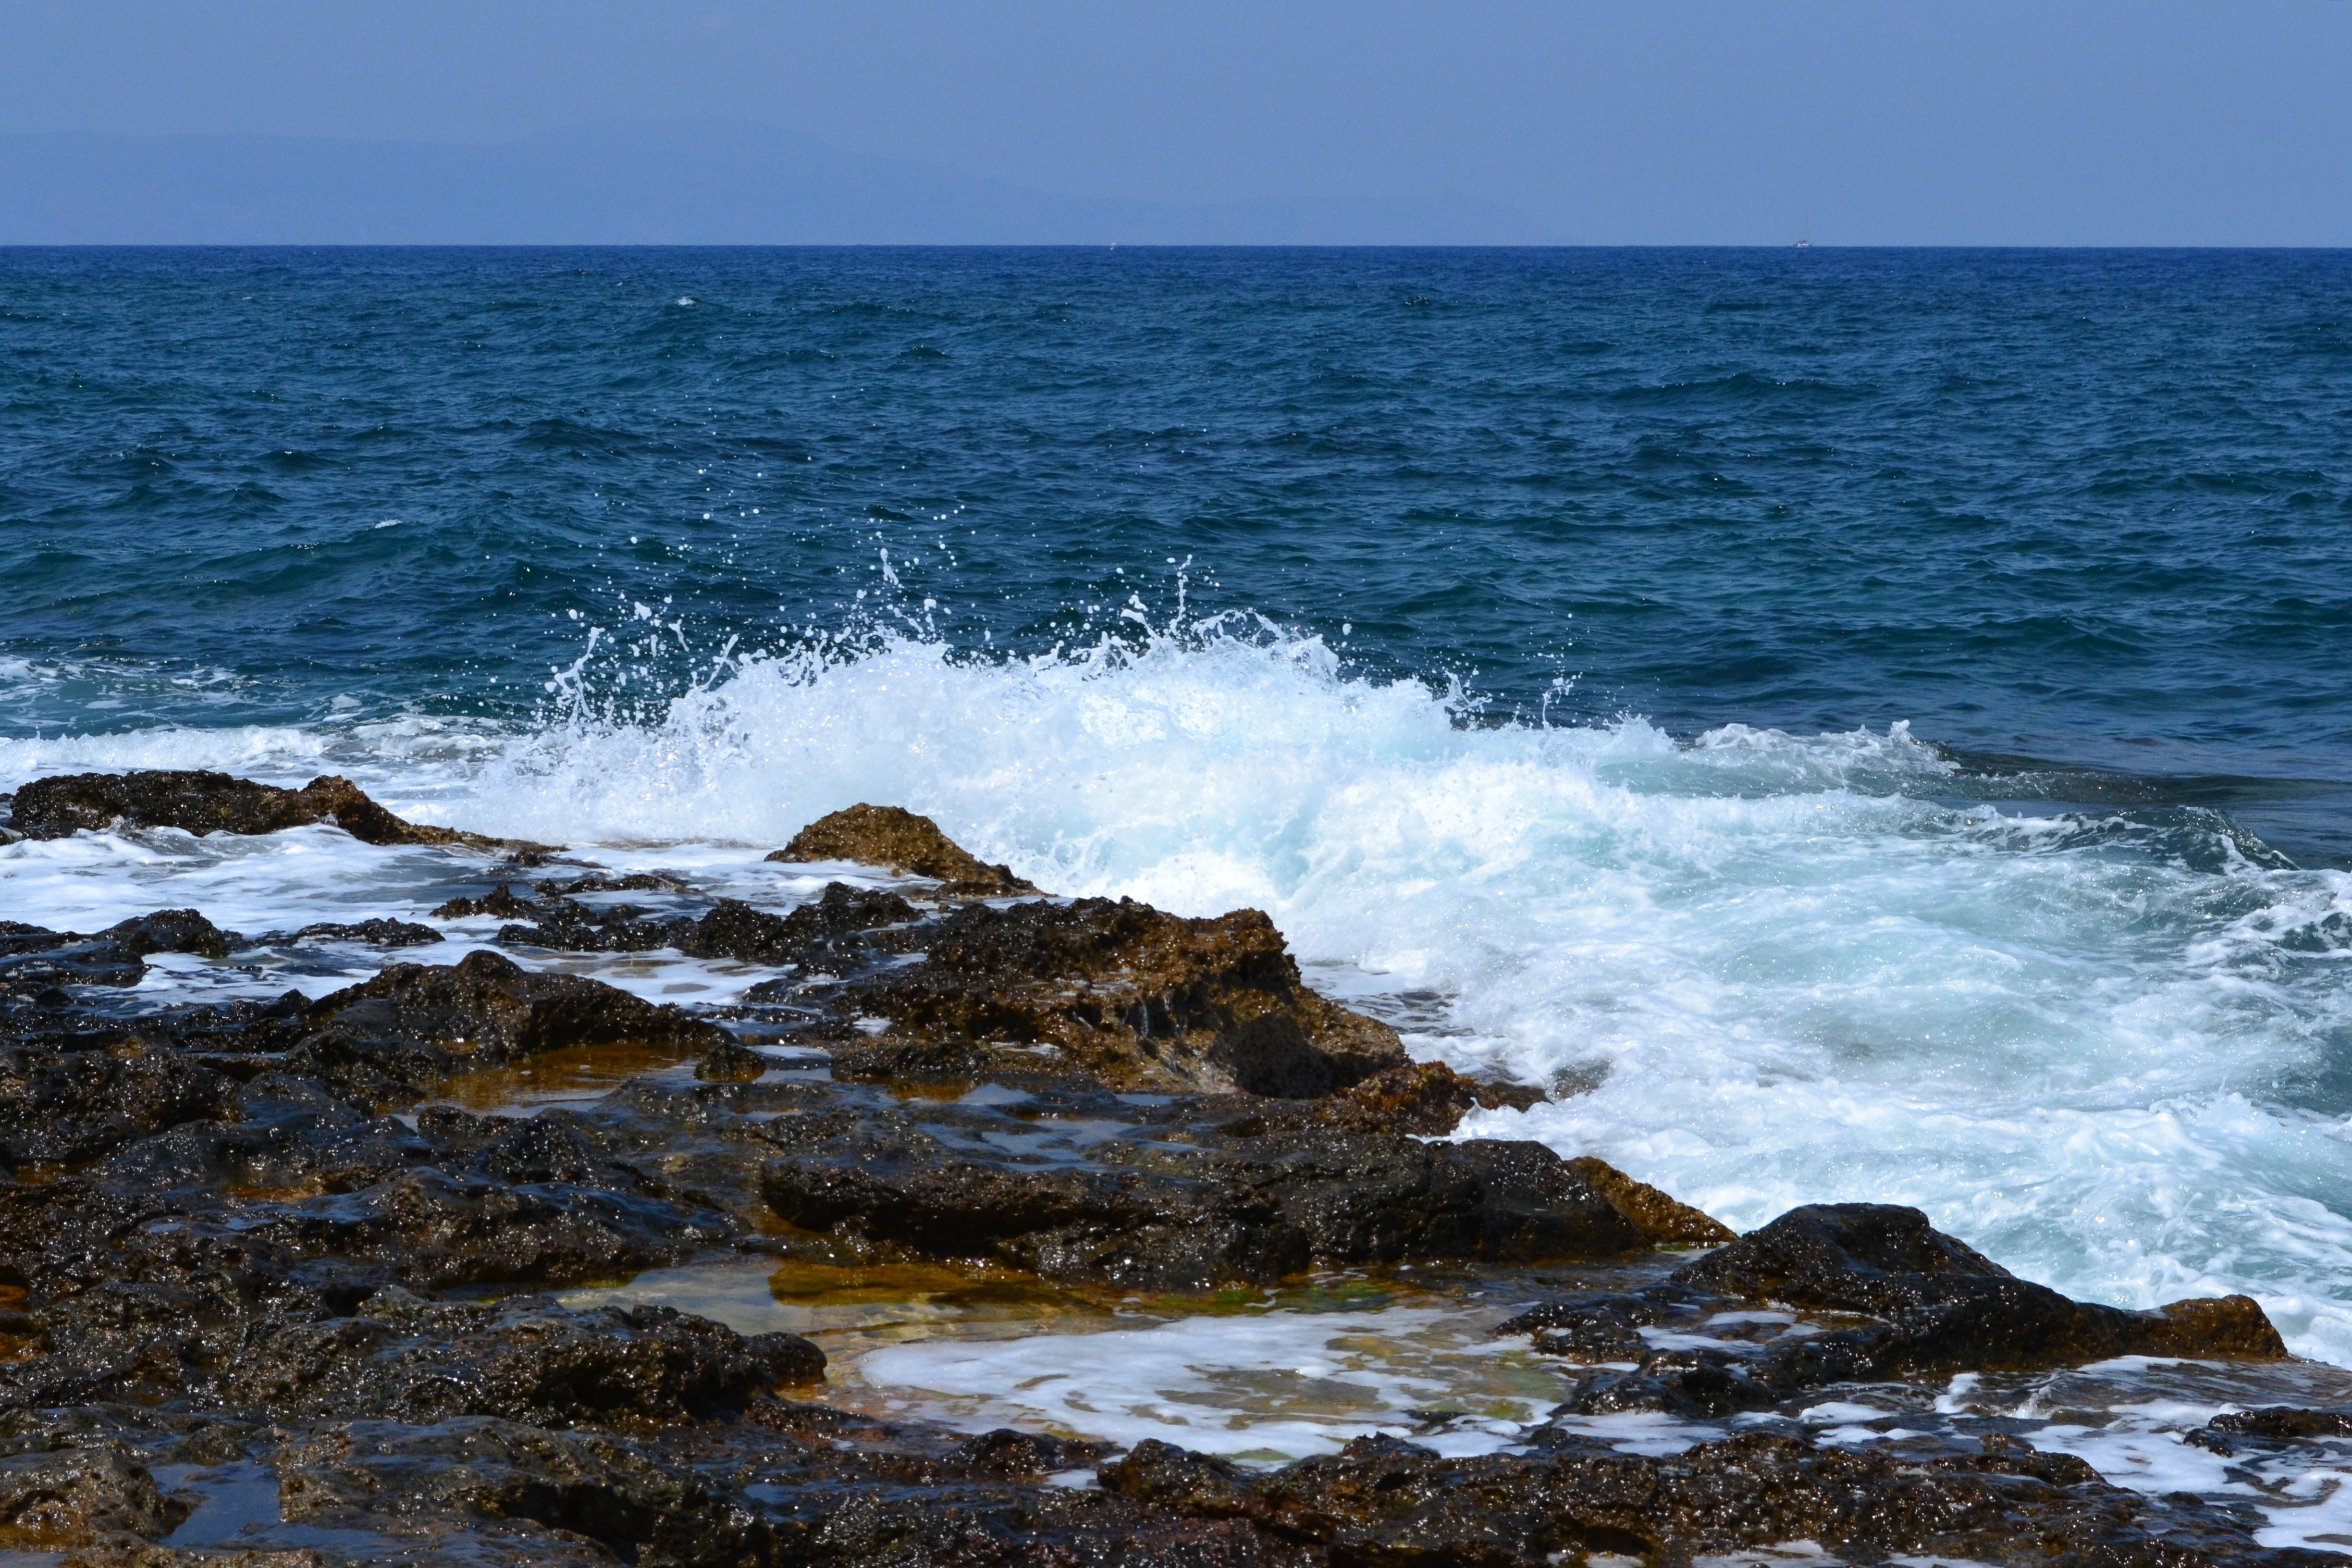
beach, sea, coast, water, rock, ocean, horizon, shore, wave, tide, cliff, cove, spray, terrain, material, body of water, stones, cape, wind wave